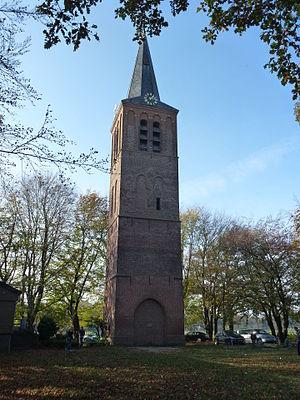
Helmond est une ville et commune des Pays-Bas de la province du Brabant-Septentrional.